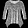
Label: T - shirt / top